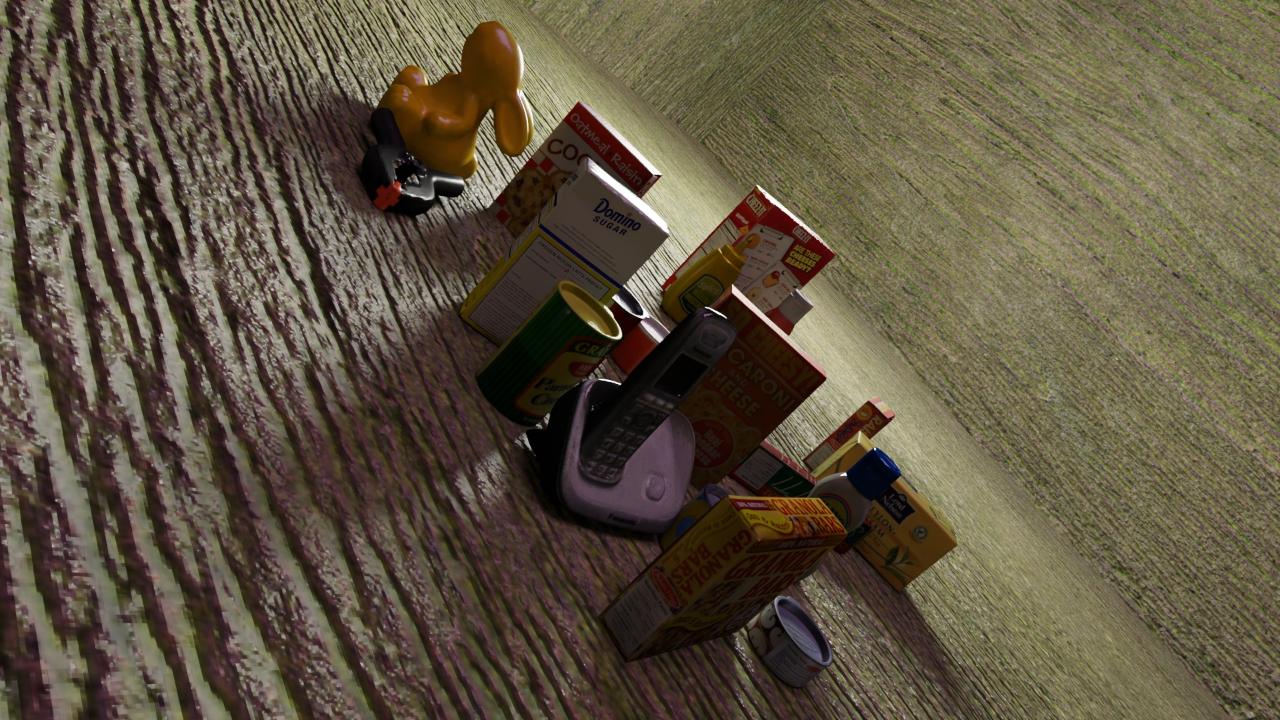
Question:
What are the five normalized (x, y) points between 0 and 1 in the image that outline the grasp plane for the box of macaroni and cheese labeled "SO CHEESY!"? Your answer should be as Grasp center: [], Left finger base: [], Right finger base: [], Left finger tip: [], Right finger tip: [].
Answer: Grasp center: [0.589844, 0.402778], Left finger base: [0.55, 0.358333], Right finger base: [0.633594, 0.452778], Left finger tip: [0.517969, 0.425], Right finger tip: [0.598437, 0.526389]